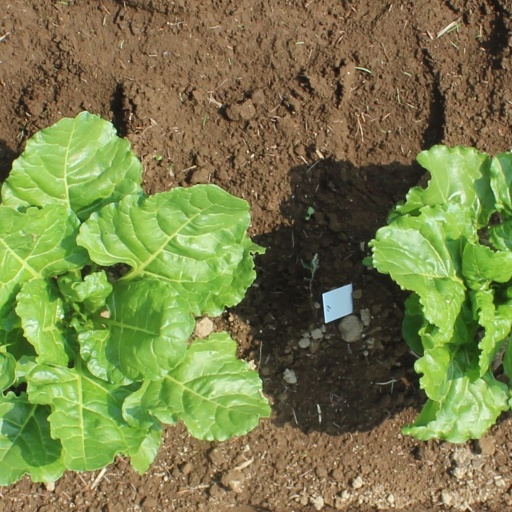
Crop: sugar beet